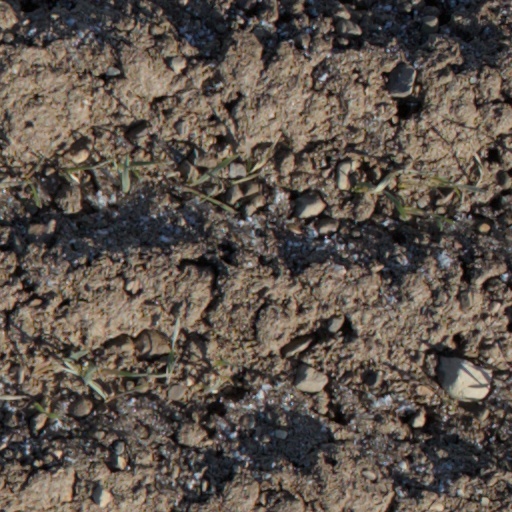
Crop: wheat